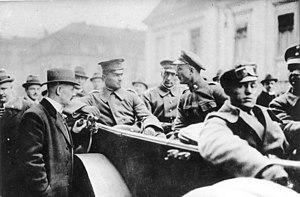
Hermann Ehrhardt, né le 29 novembre 1881 à Diersburg et mort le 27 septembre 1971 à Brunn am Walde, est un officier de marine allemand qui commanda de 1918 à 1920 le Freikorps le plus célèbre d'après la Première Guerre mondiale, la II. Marine Brigade, ou brigade Ehrhardt, composée d'environ six mille hommes. Le capitaine Ehrhardt s'opposa à la république proclamée par des socialistes le 9 novembre 1918 pendant la révolution de novembre, et au régime parlementaire.